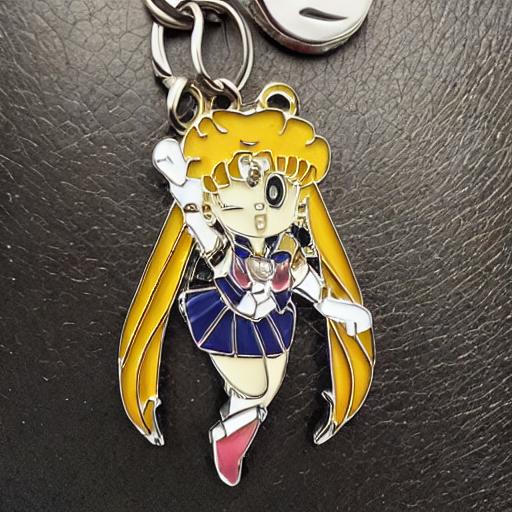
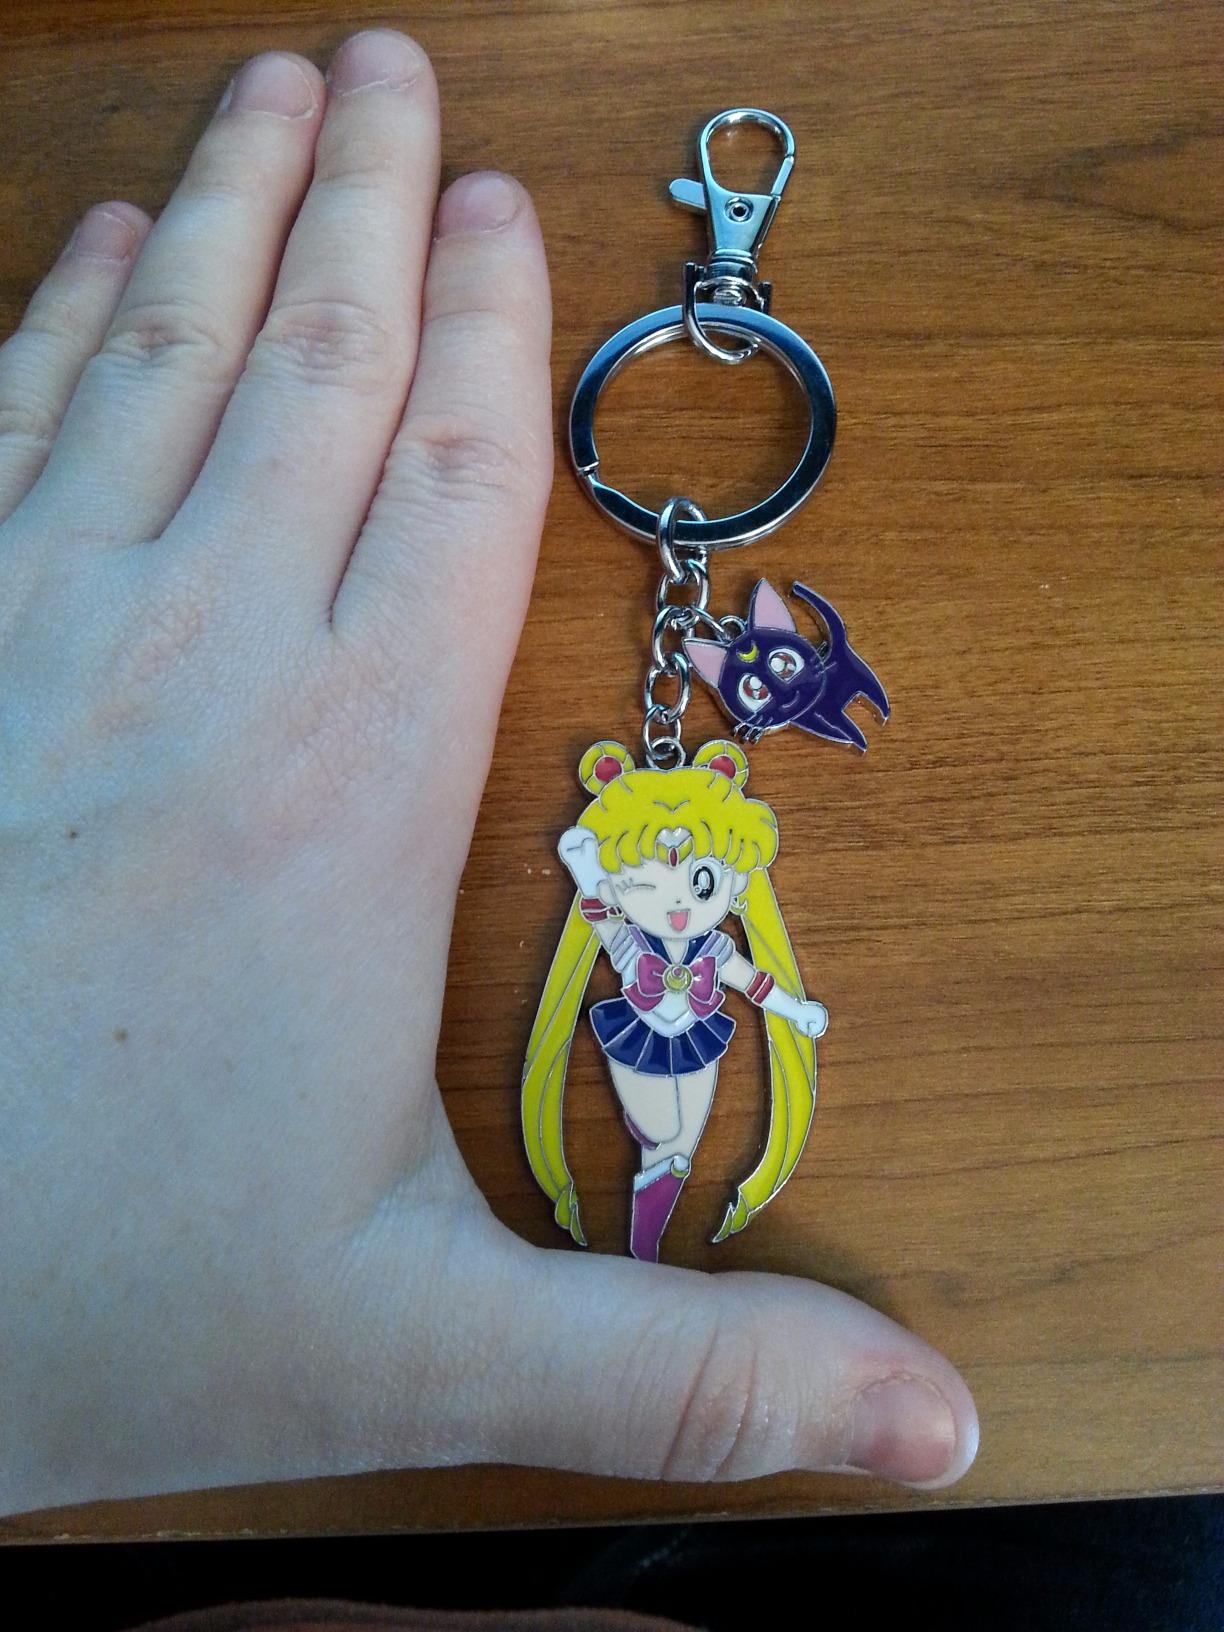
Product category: accessories_keychain
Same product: no